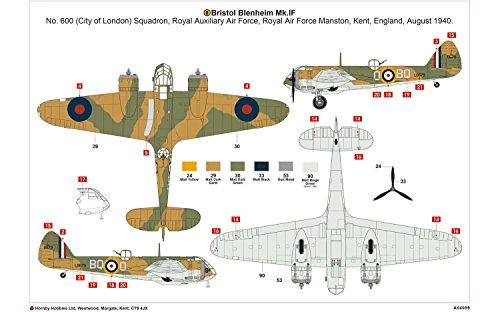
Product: Airfix A04059 Bristol Blenheim MK IF Military Plastic Model Kit (1:72 Scale)
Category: Toys & Games | Hobbies | Models & Model Kits | Model Kits | Airplane & Jet Kits
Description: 1:72nd Scale WWII Military Aircraft Plastic Model Kit.
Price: $19.26